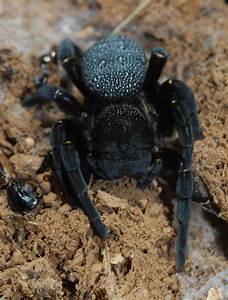
Label: spider